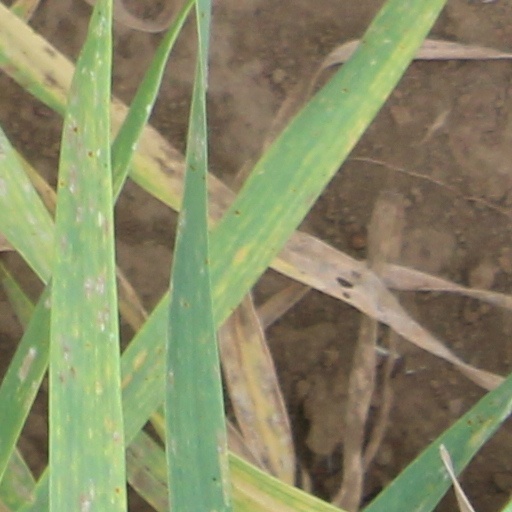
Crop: wheat